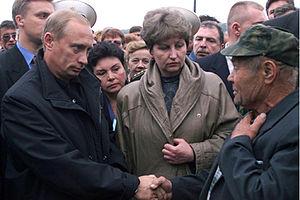
Le naufrage du K-141 Koursk a lieu pendant un important exercice de la Marine russe en mer de Barents le samedi 12 août 2000. Le sous-marin nucléaire lanceur de missiles de croisière K-141 Koursk, de classe Oscar, prépare le chargement d'une torpille d'entraînement Type 65-76 « Kit » lorsqu'un incendie, suivi d'une importante explosion, cause le naufrage du navire. Les bâtiments russes participant à l'exercice enregistrent l'explosion sans en connaître l'origine. Une seconde explosion, bien plus importante, a lieu deux minutes et 15 secondes plus tard et est tellement puissante qu'elle est enregistrée par des sismographes jusqu'en Alaska.